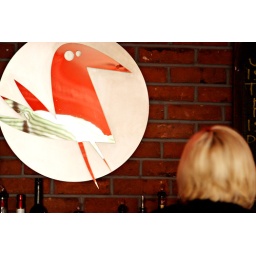
On the wall of the bar at The Yardbird buy Paradise Forum under Birmingham Central Library